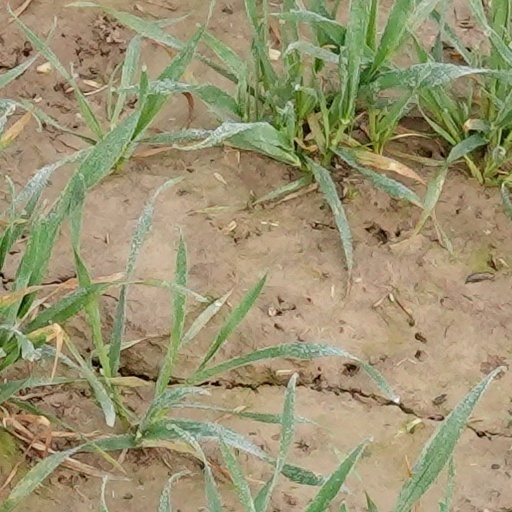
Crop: wheat